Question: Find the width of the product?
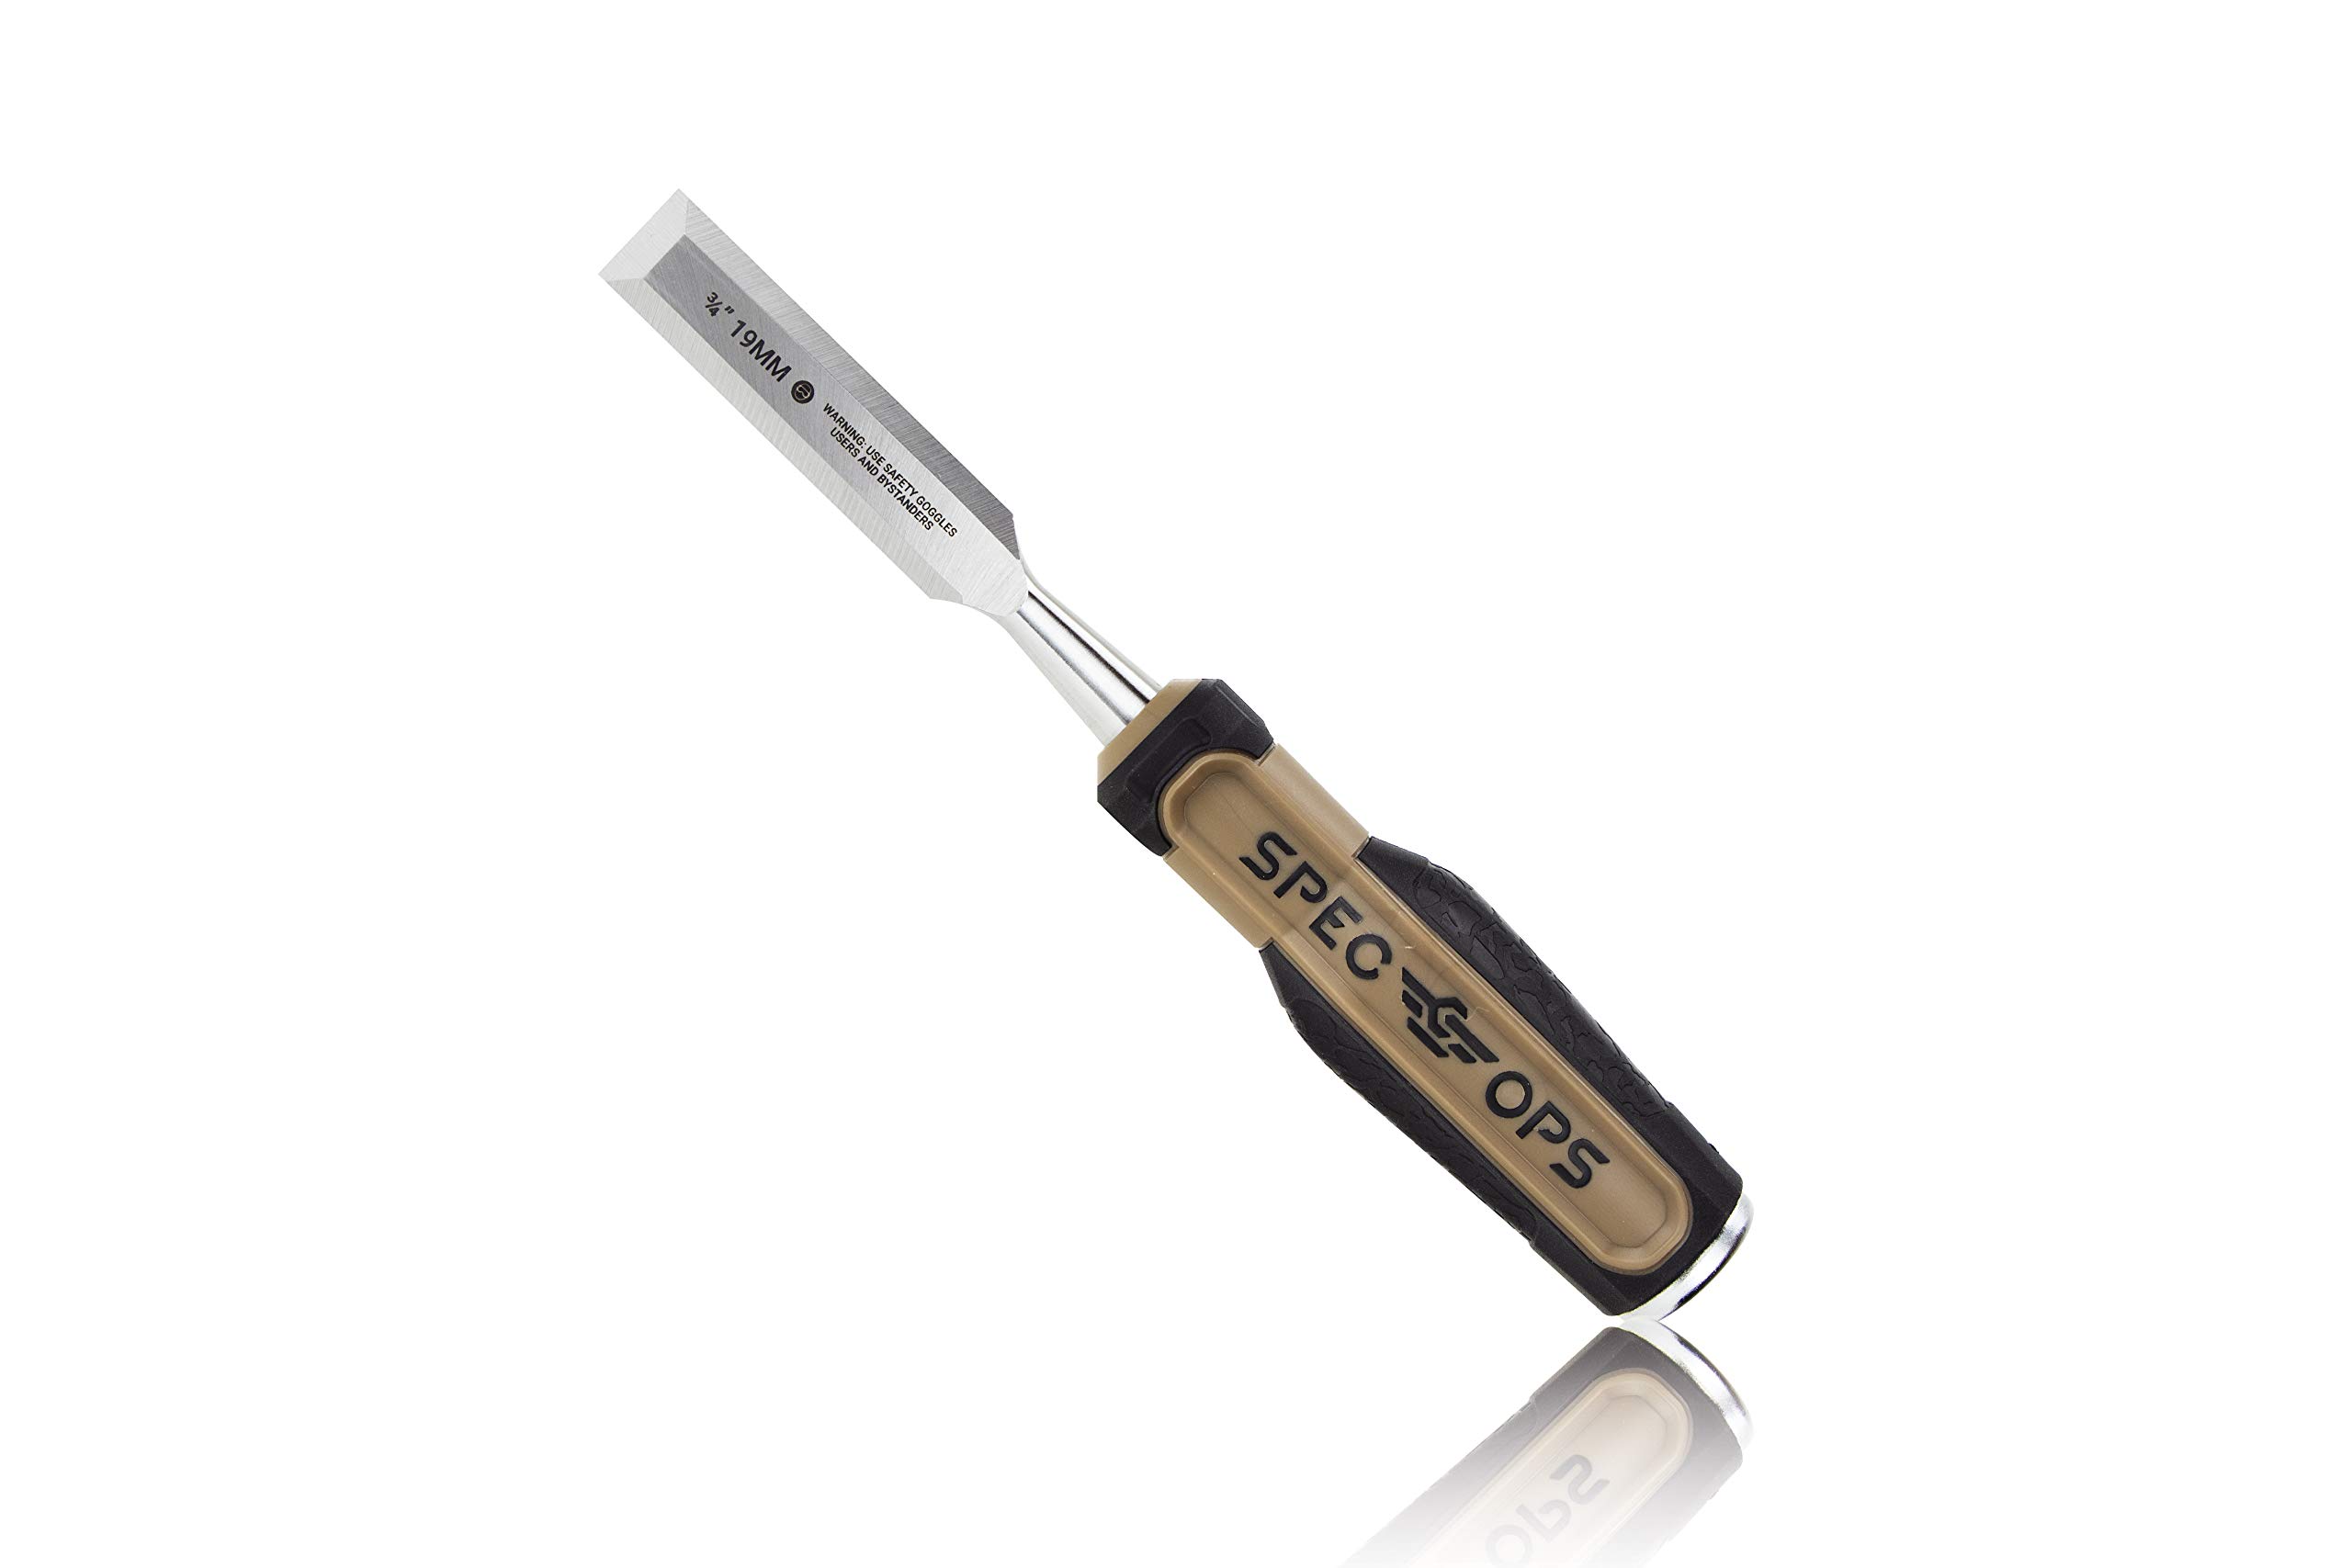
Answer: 19.0 millimetre